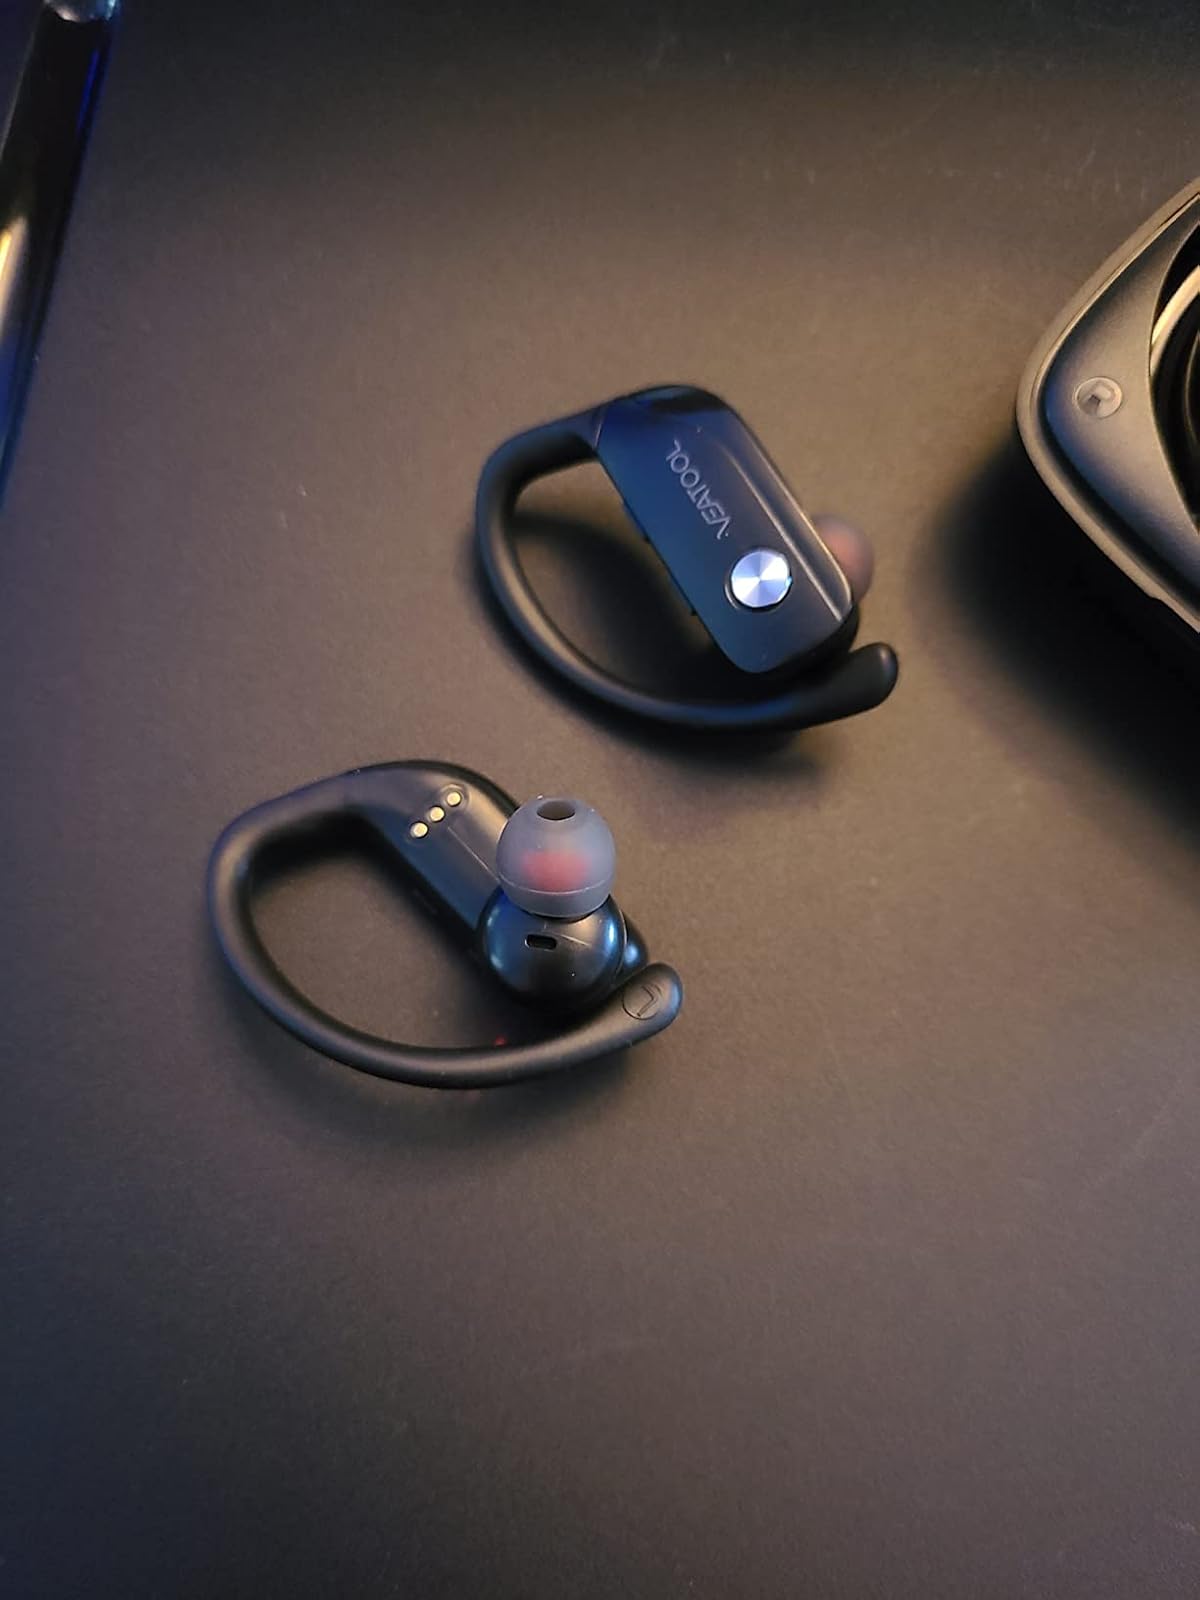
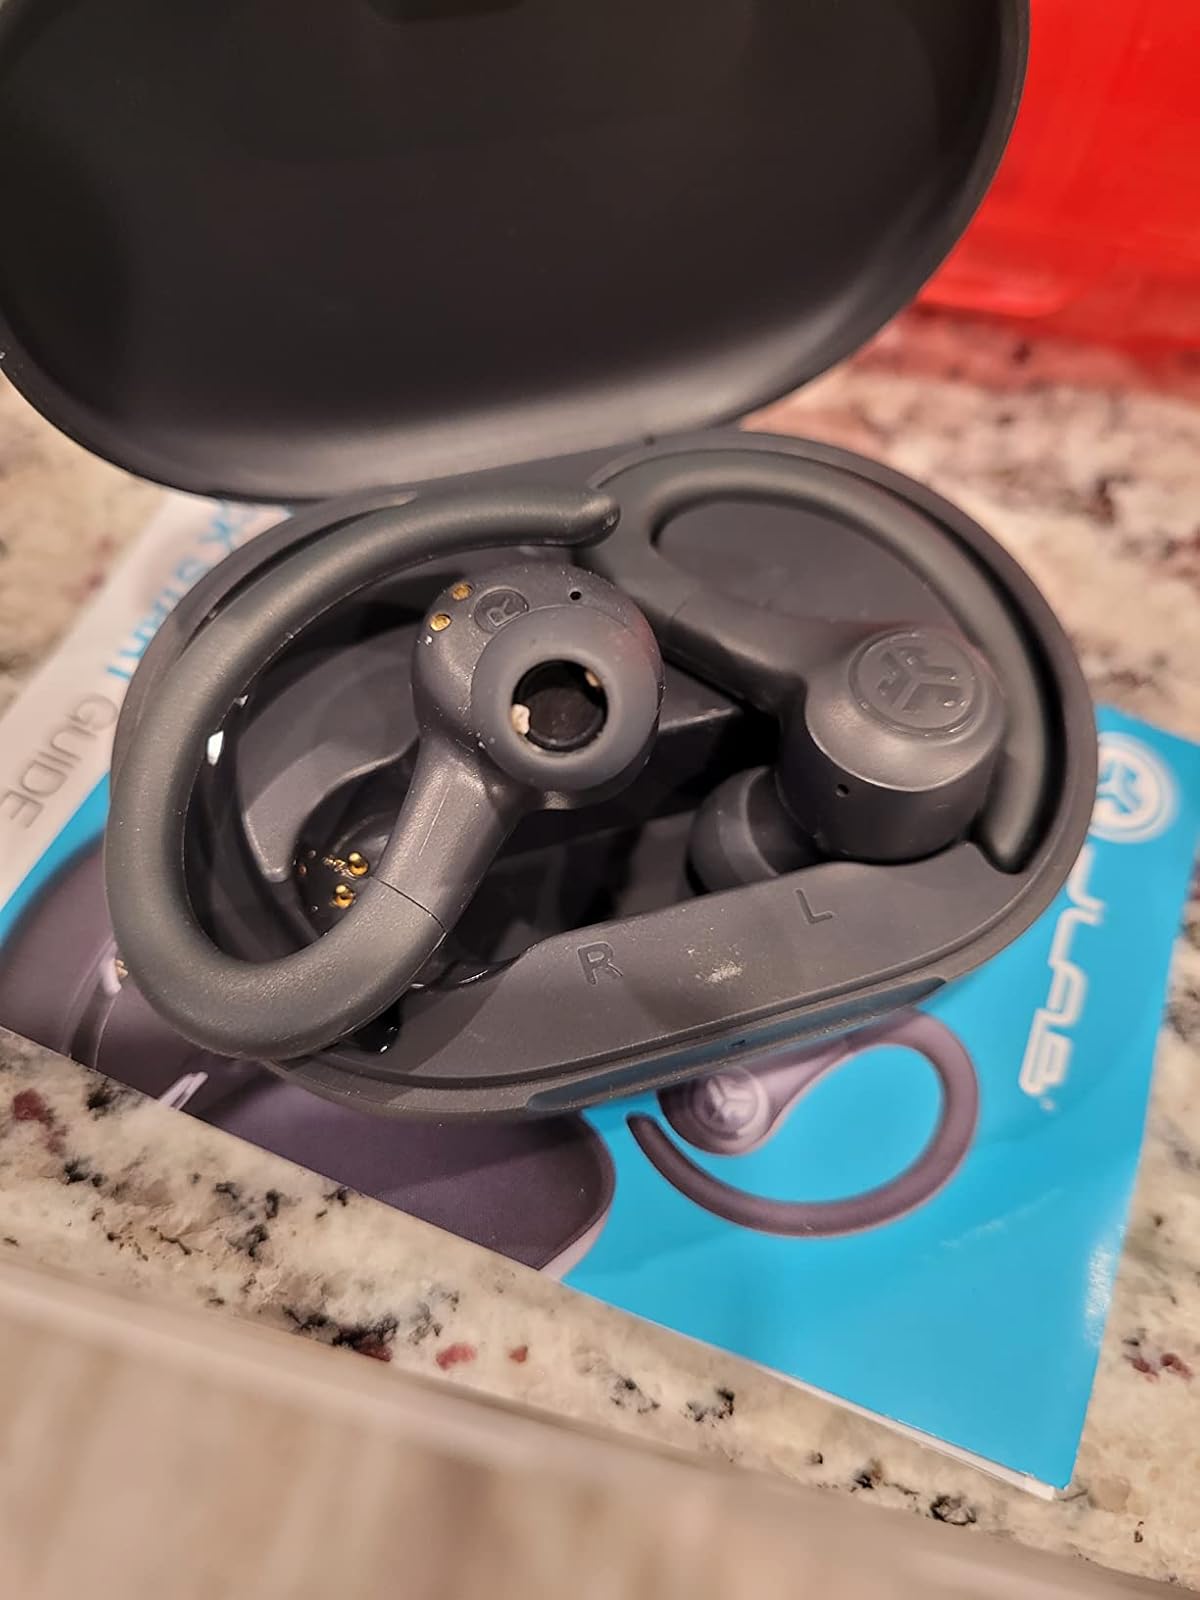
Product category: earbuds
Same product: no